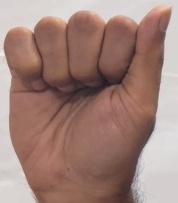
ASL sign: A